Telecommunications engineering

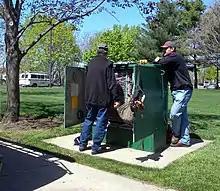
Engineers working on a cross-connect box, also known as a serving area interface

Transmission medium over which the signal is transmitted. For example, the transmission medium for sounds is usually air, but solids and liquids may also act as transmission media for sound. Many transmission media are used as communications channel. One of the most common physical media used in networking is copper wire. Copper wire is used to carry signals to long distances using relatively low amounts of power. Another example of a physical medium is optical fiber, which has emerged as the most commonly used transmission medium for long-distance communications. Optical fiber is a thin strand of glass that guides light along its length.